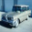
Label: automobile